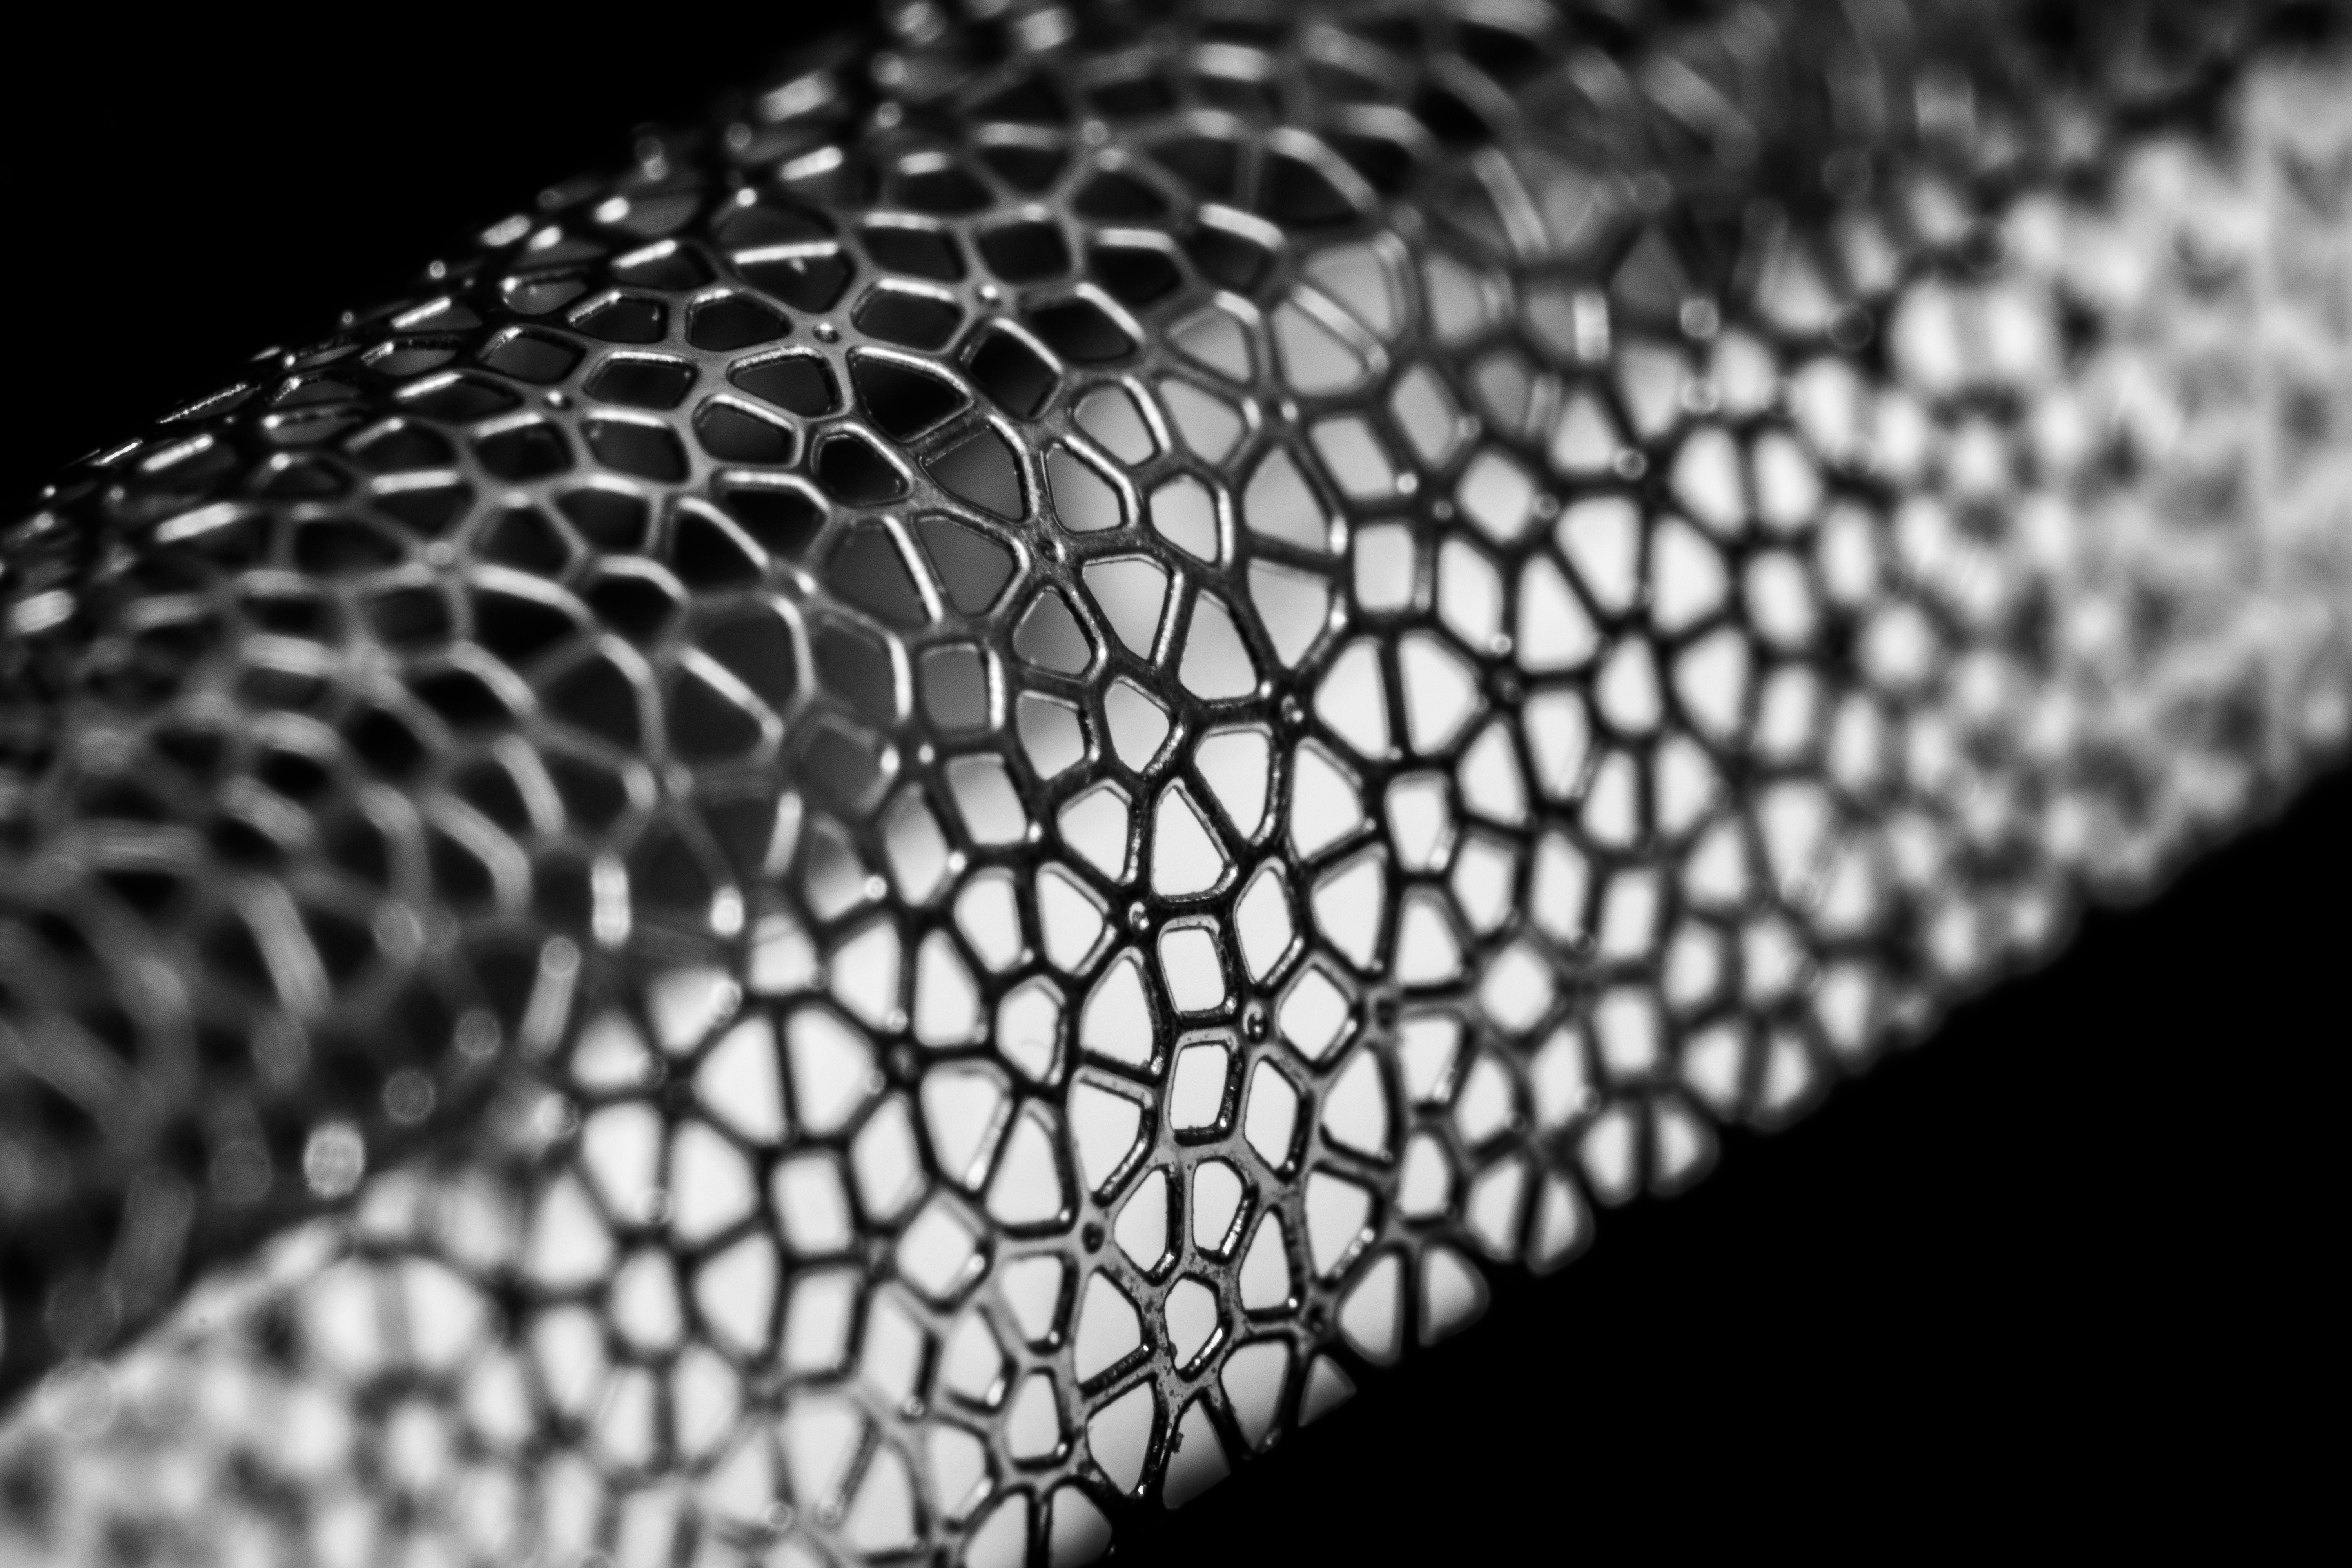
sharp, black and white, hair, white, photography, pattern, line, macro, metal, reptile, black, monochrome, close, material, knife, stainless steel, close up, bart, snake, mesh, blade, metallic, macro photography, b w, datailaufnahme, razor, shaver, macro photo, monochrome photography, scaled reptile